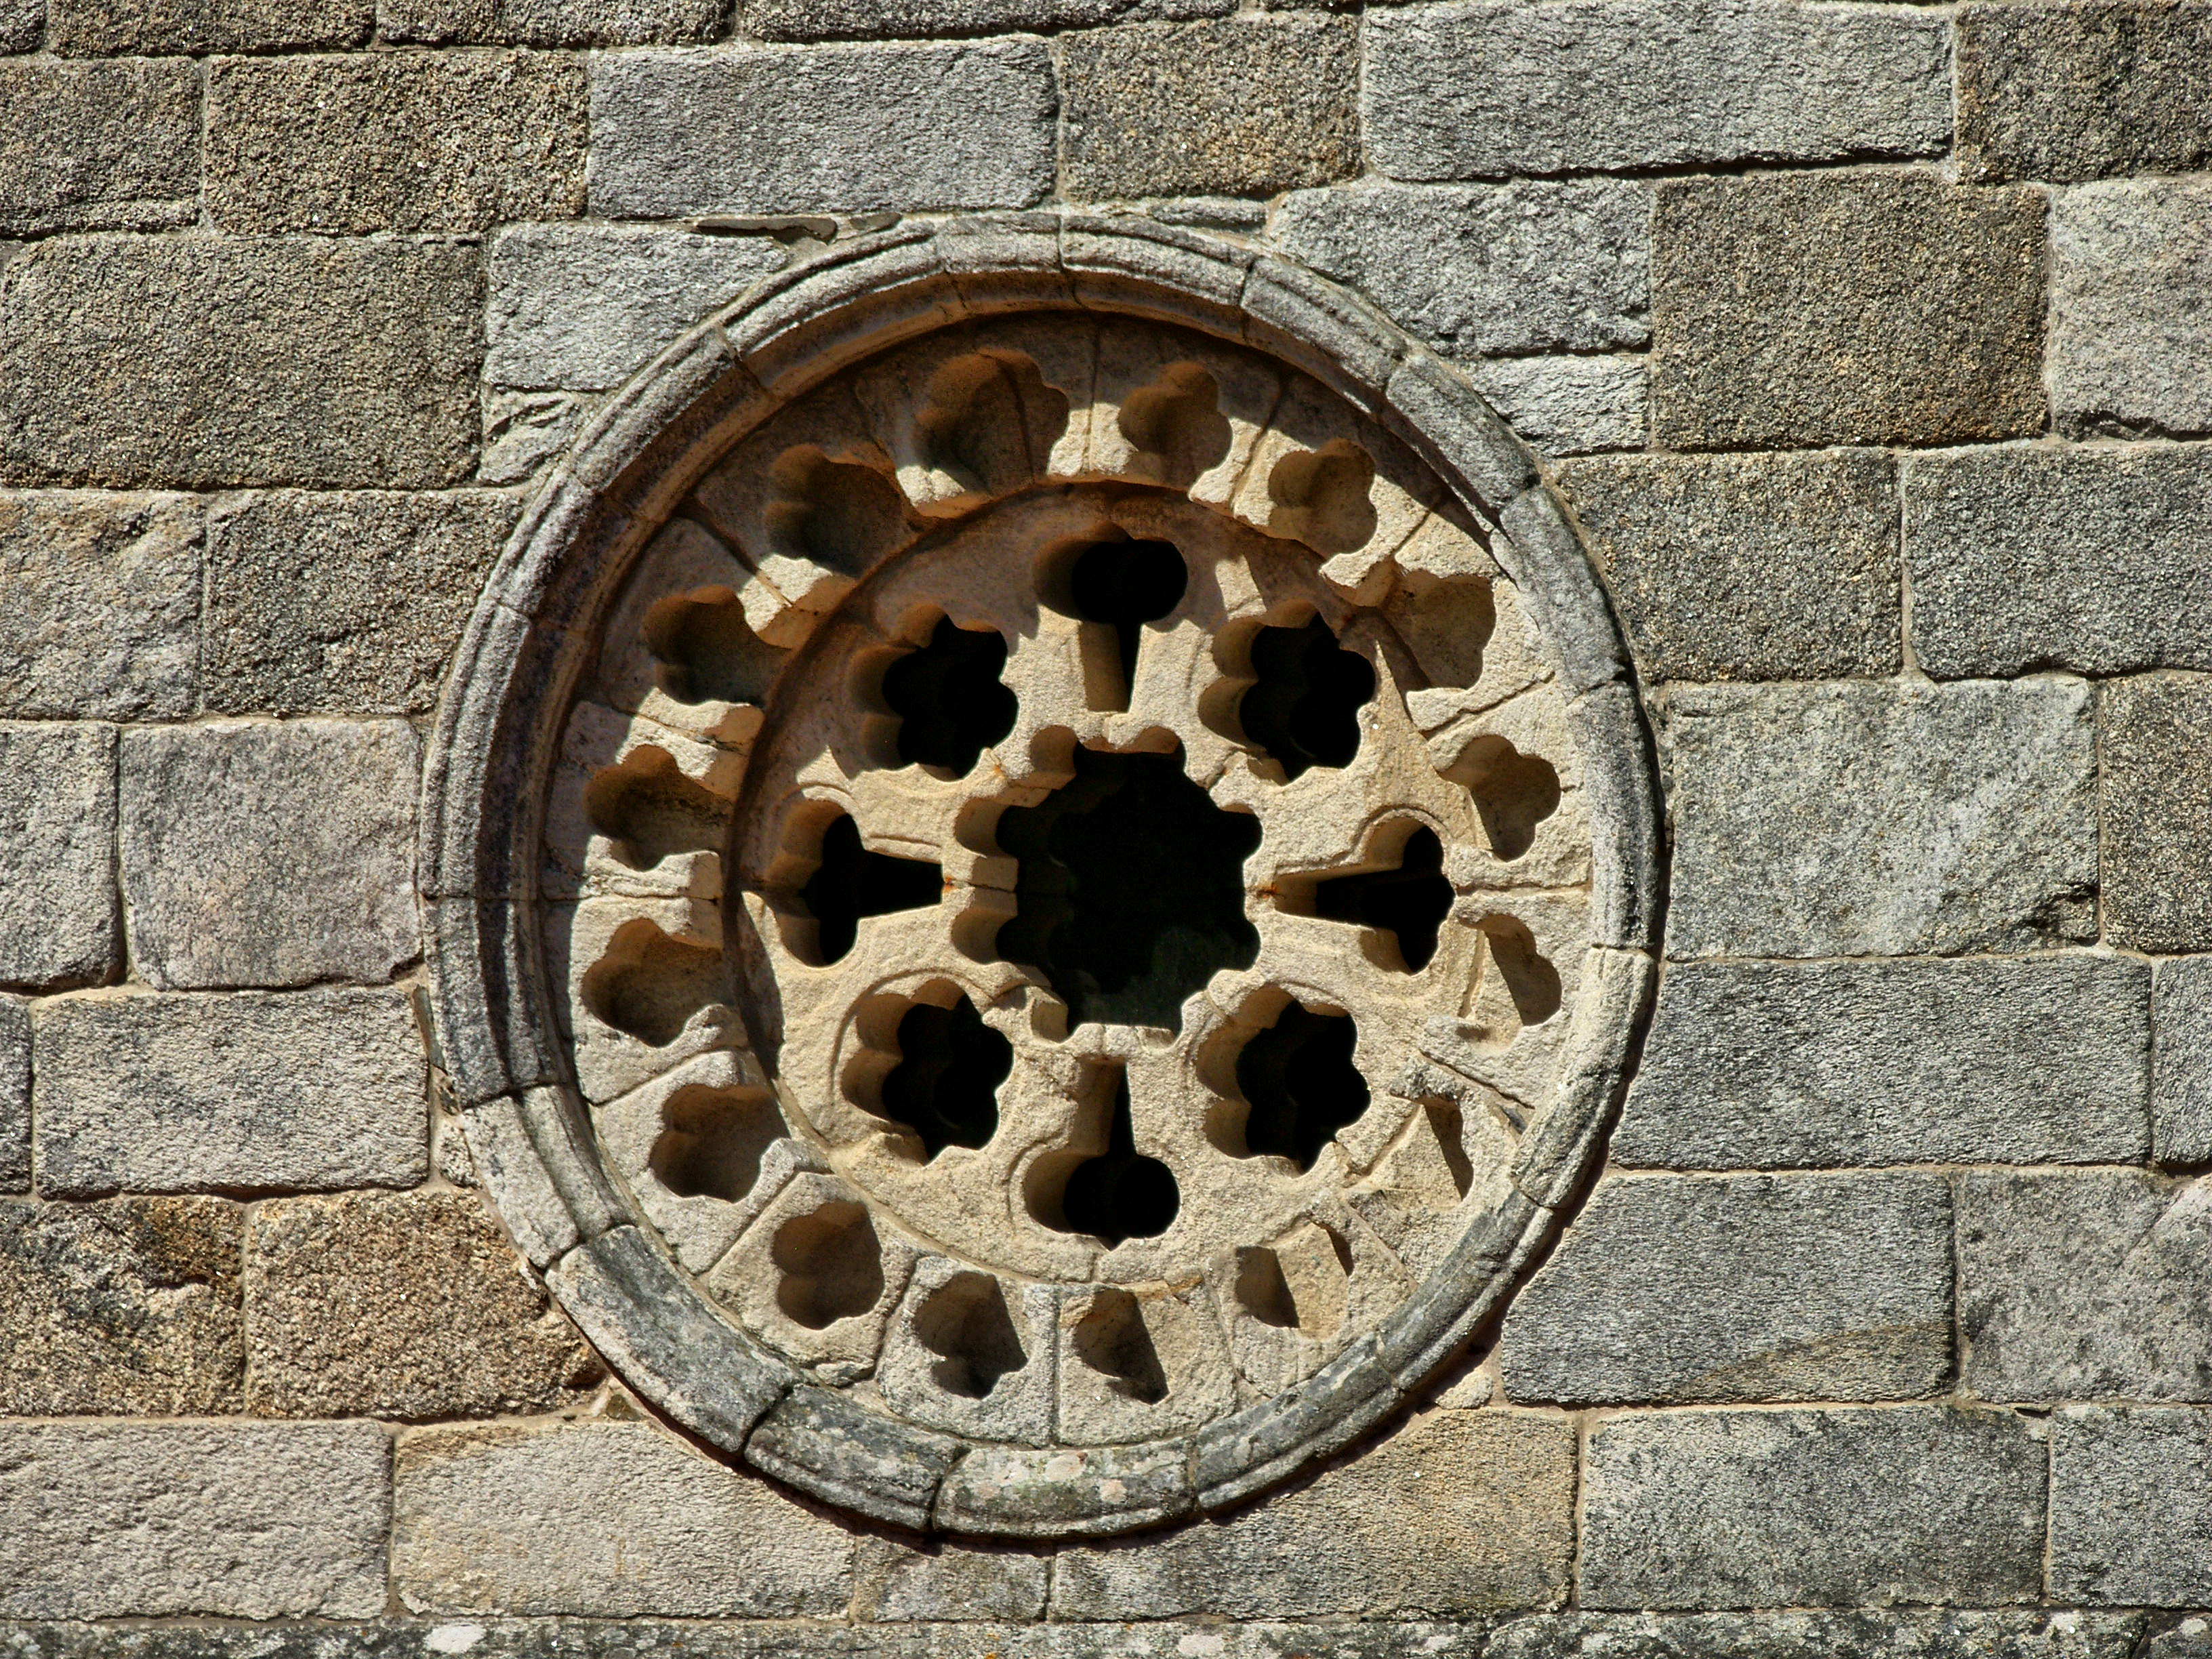
rock, window, wall, pattern, brick, circle, art, design, carving, shape, flooring, stone carving, ancient history